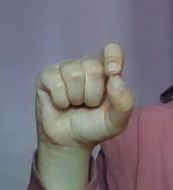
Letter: fa